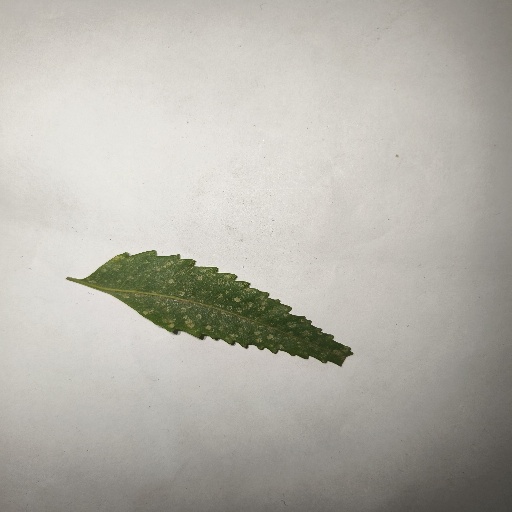
Species: Neem
Leaf condition: Powdery Mildew